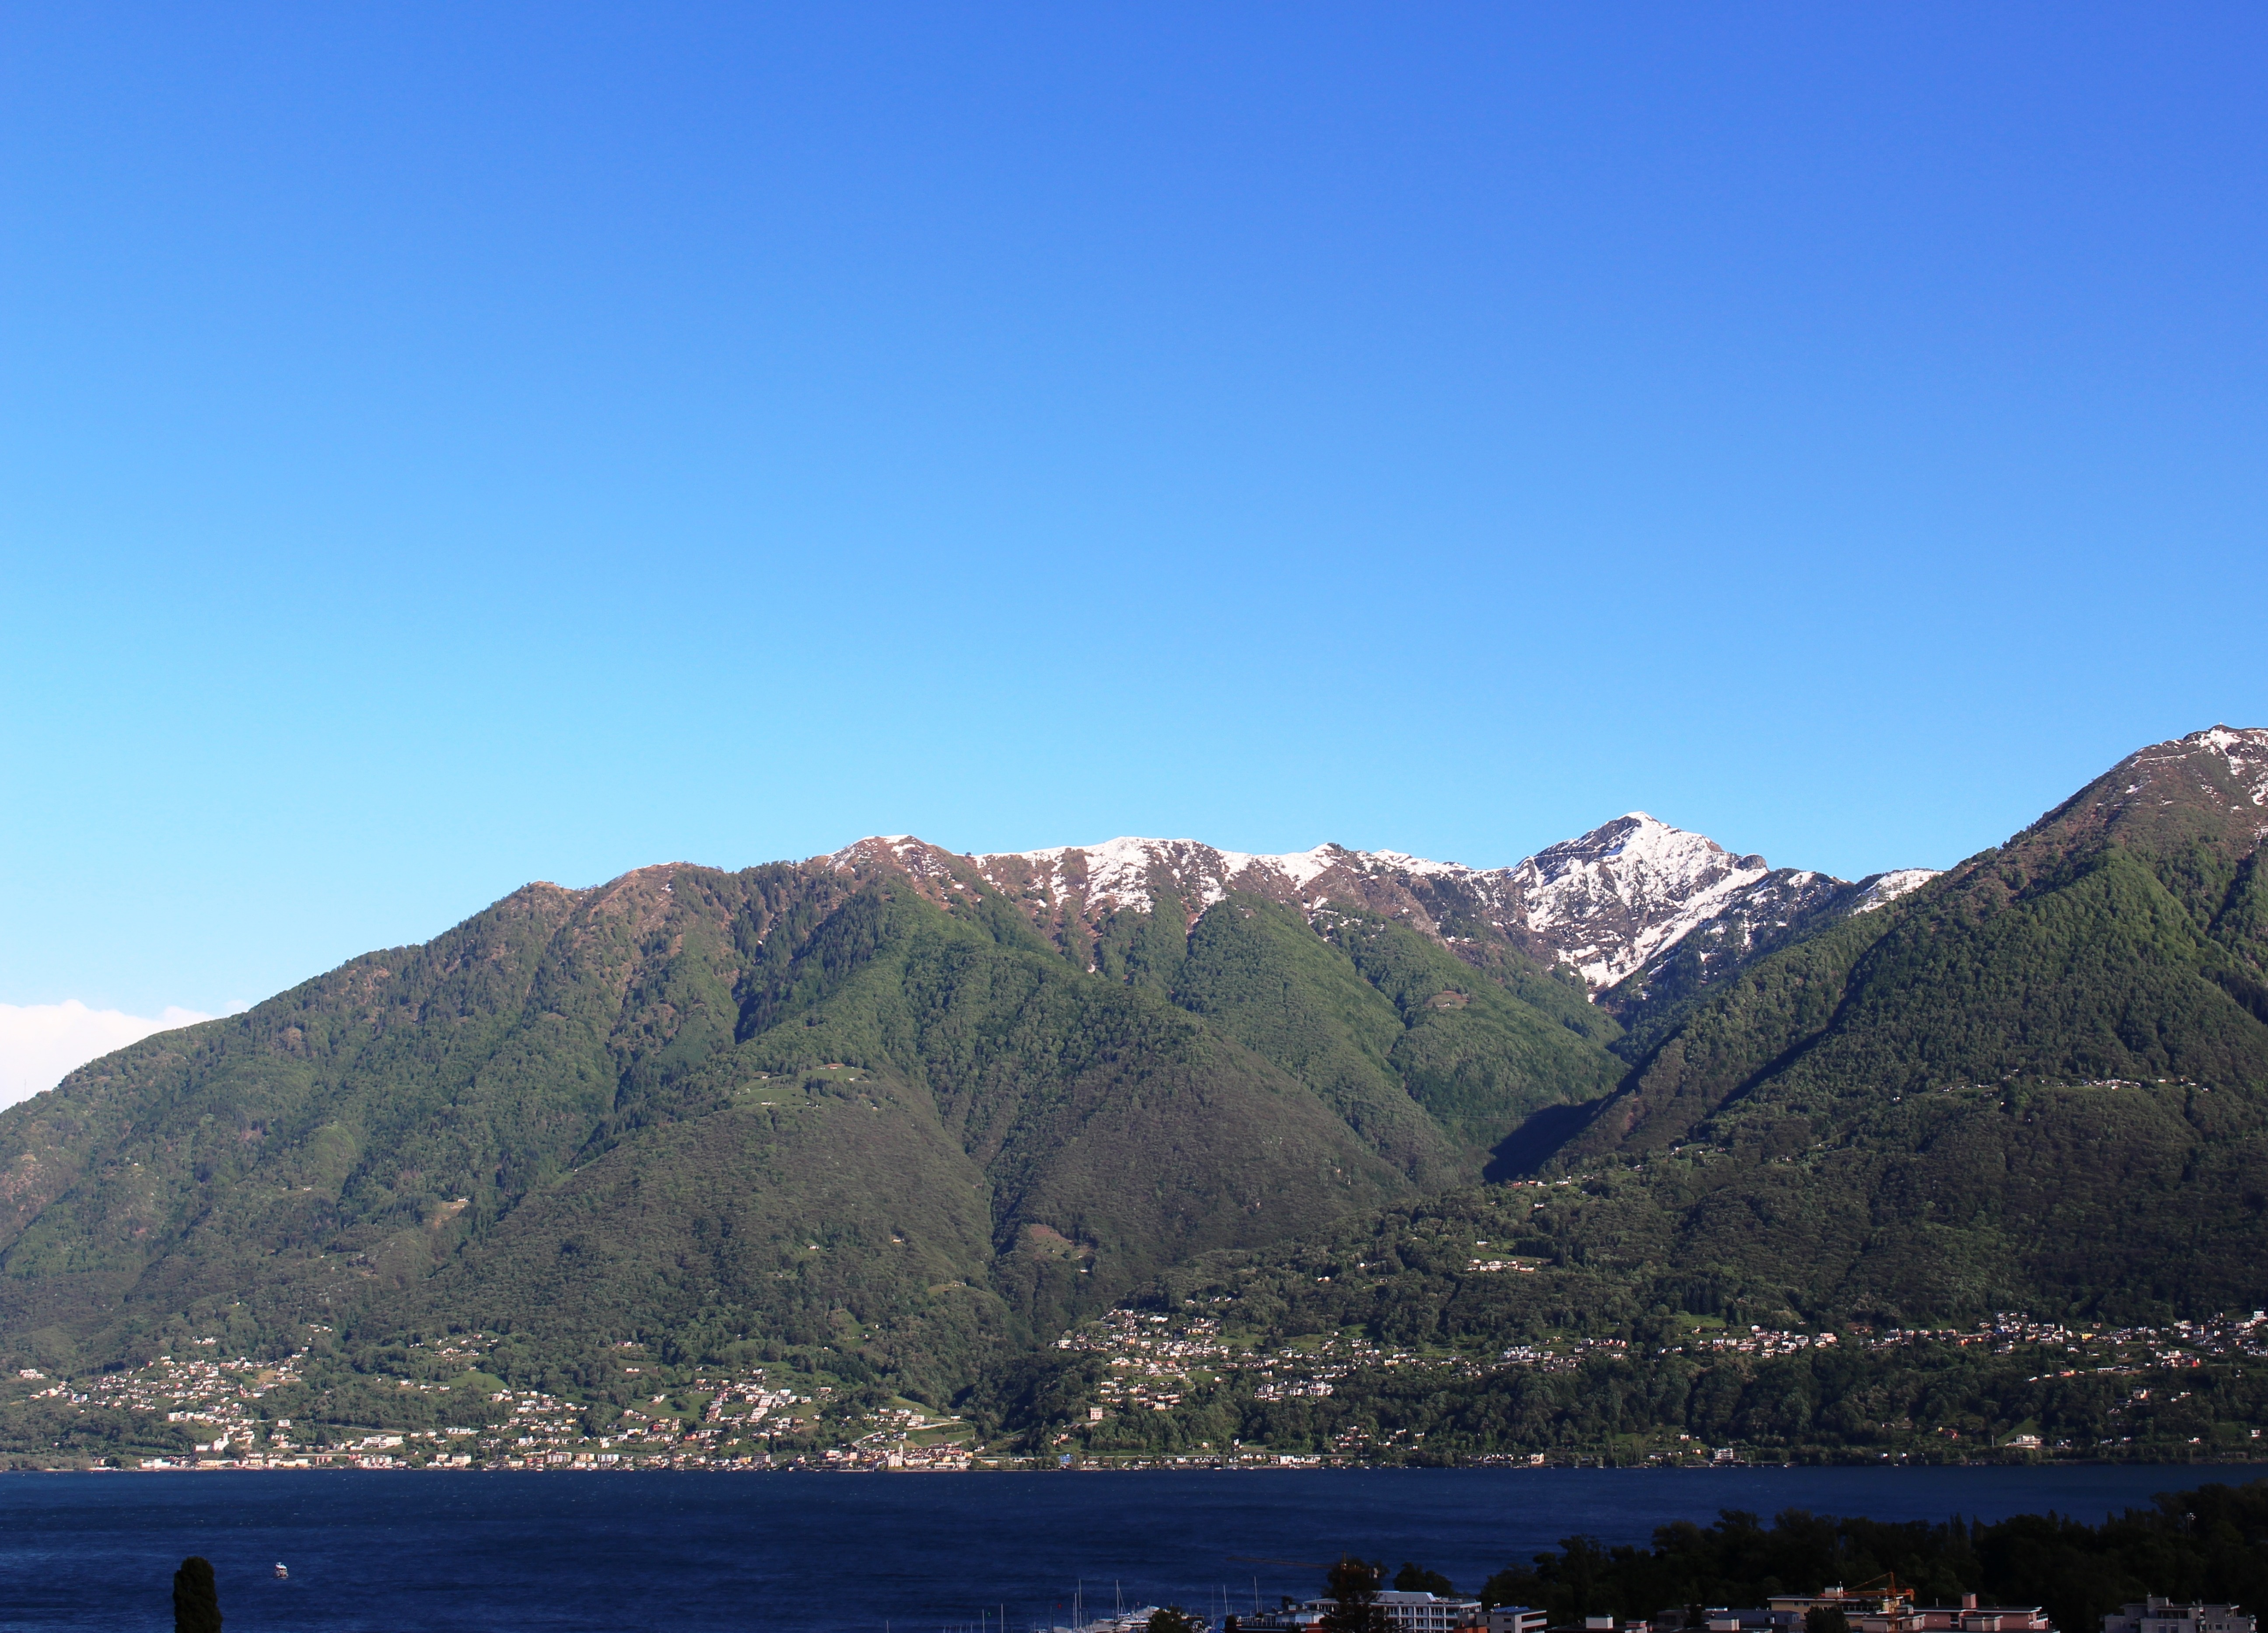
landscape, sea, coast, mountain, hill, raindrop, lake, mountain range, panorama, fjord, reservoir, body of water, mountain summit, mountains, switzerland, fell, loch, locarno, landform, ticino, lago maggiore, geographical feature, mountainous landforms, monte tamaro